Kristiina Ojuland

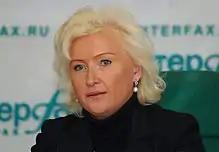

Kristiina Ojuland (born 17 December 1966 in Kohtla-Järve, Estonia) is an Estonian politician. She was the Foreign Minister of Estonia from 2002 through 2005. She was a member of the Estonian Reform Party from 1995 till 5 June 2013 and from 2009 to 2014 she served as one of the six Estonian MEPs in the European Parliament. She was expelled from the Reform Party because of alleged vote rigging on 5 June 2013. She later founded the Party of People's Unity, which failed to gain any seats in the 2015 and 2019 parliamentary election.